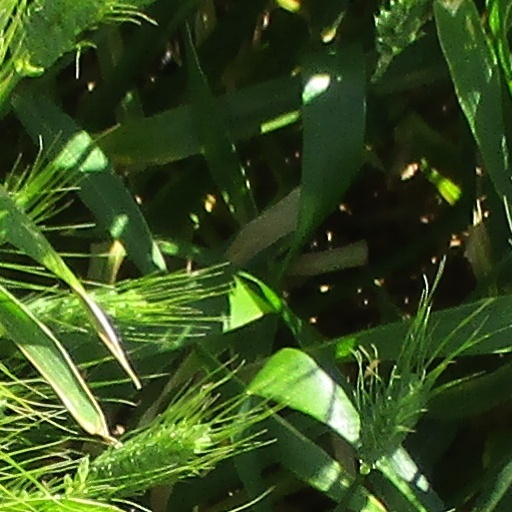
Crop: wheat